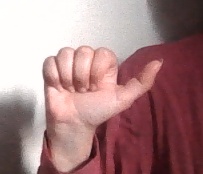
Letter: dhad